Disc parking

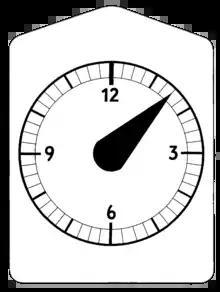
Austrian parking disc of 1994

While Salzburg took over the parking disc from Paris there was also another variant in Vienna. The city introduced a parking disc on 16 March 1959 that had a single clock face with a clock hand with two marks that were exactly on hour away. When the black mark of the clock hand was set to the time of arrival on the clock face the red mark would point to the time of departure. This design was introduced by the director of urban planning Aladar Pecht so that it would also be nicknamed "Pechtscheibe" (Pecht-Disk).